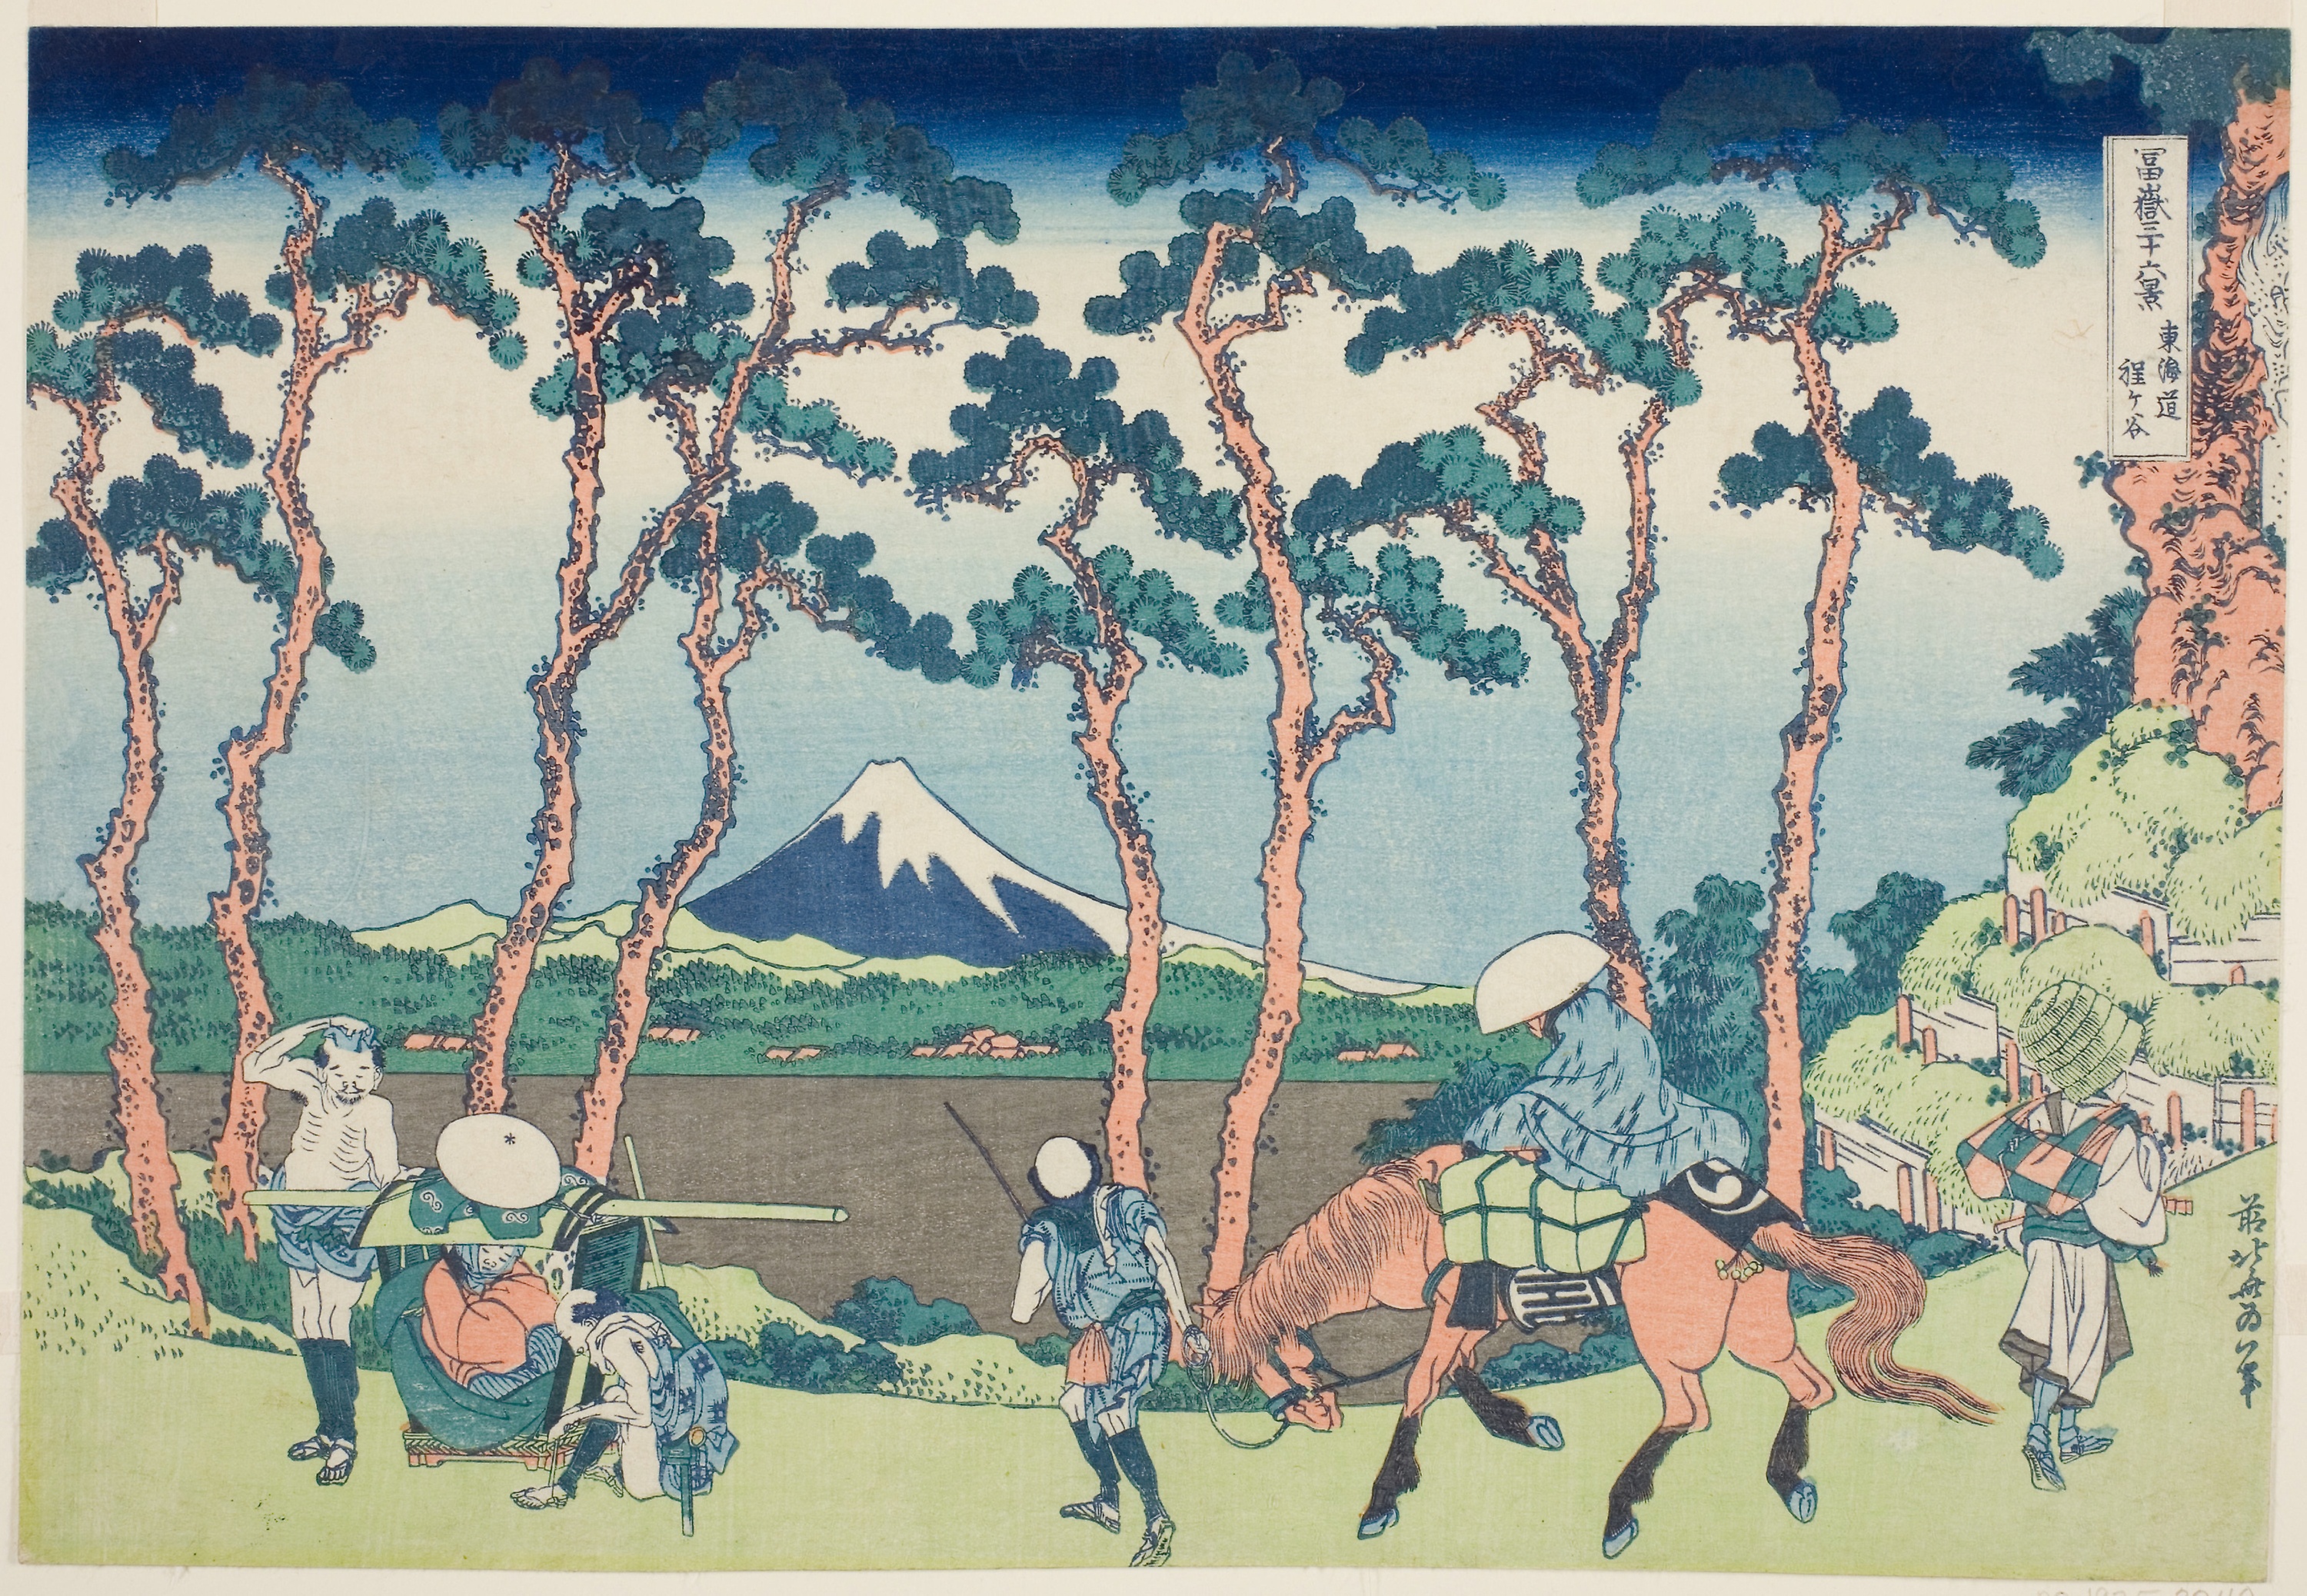
tree, art, painting, illustration, textile, plant, tapestry